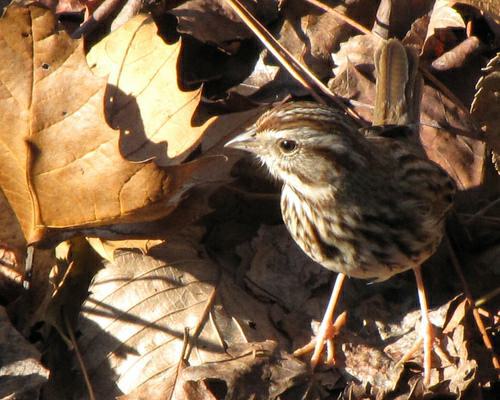
A photo of a song sparrow